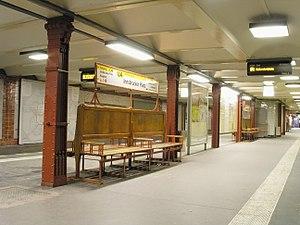
Innsbrucker Platz est une station du métro en zone A de Berlin, située sous la place éponyme dans le quartier de Schöneberg. C'est le terminus de la ligne 4 et des correspondances sont possibles par la gare de Berlin Innsbrucker Platz située à quelques mètres de distance dans le quartier de Friedenau.